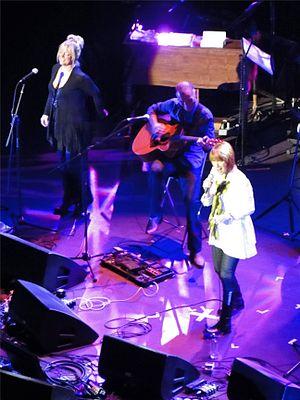
Kiki Dee est une chanteuse britannique.